Tōfukuji Station

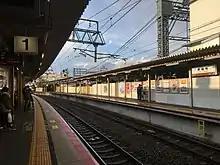
Nara line platforms, 2020

The station is at ground level. The Keihan and JR sections have two side platforms each. The Demachiyanagi-bound platform for Keihan tracks and the Nara-bound platform for JR tracks are on the same structure, but are separated by a wall. On November 6, 2011, ticket gates for transferring between services were opened between these platforms, which can be used from 7am until 7pm. Outside of these hours, passengers must walk on a bridge between the platforms.